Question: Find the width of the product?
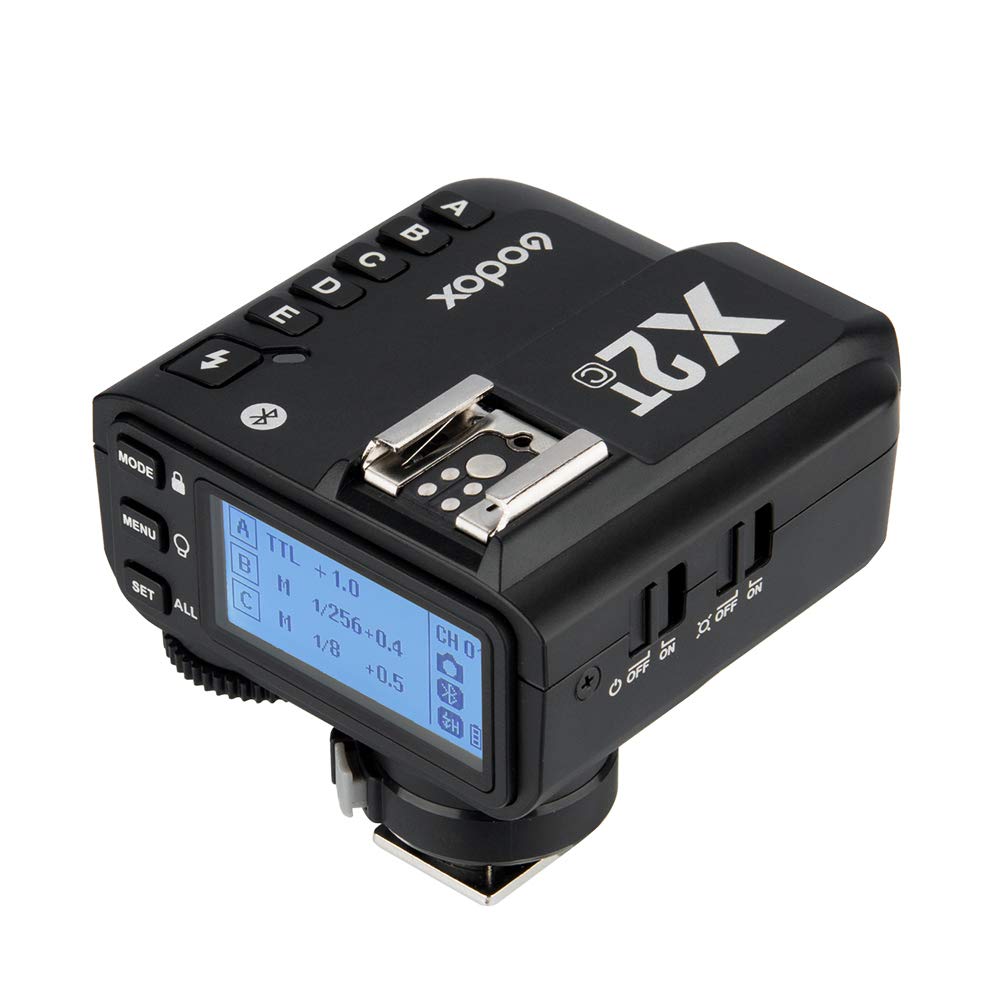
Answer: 0.4 metre